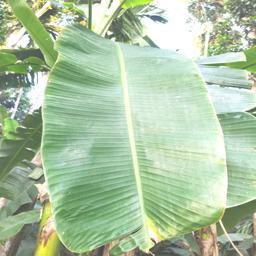
Label: YELLOW SIGATOKA